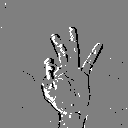
ASL letter: f